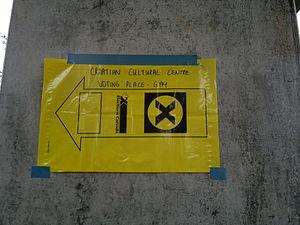
Les élections au Canada ont lieu aux niveaux fédéral, provincial ou territorial, municipal ainsi que pour élire les organes autonomes des Premières Nations.